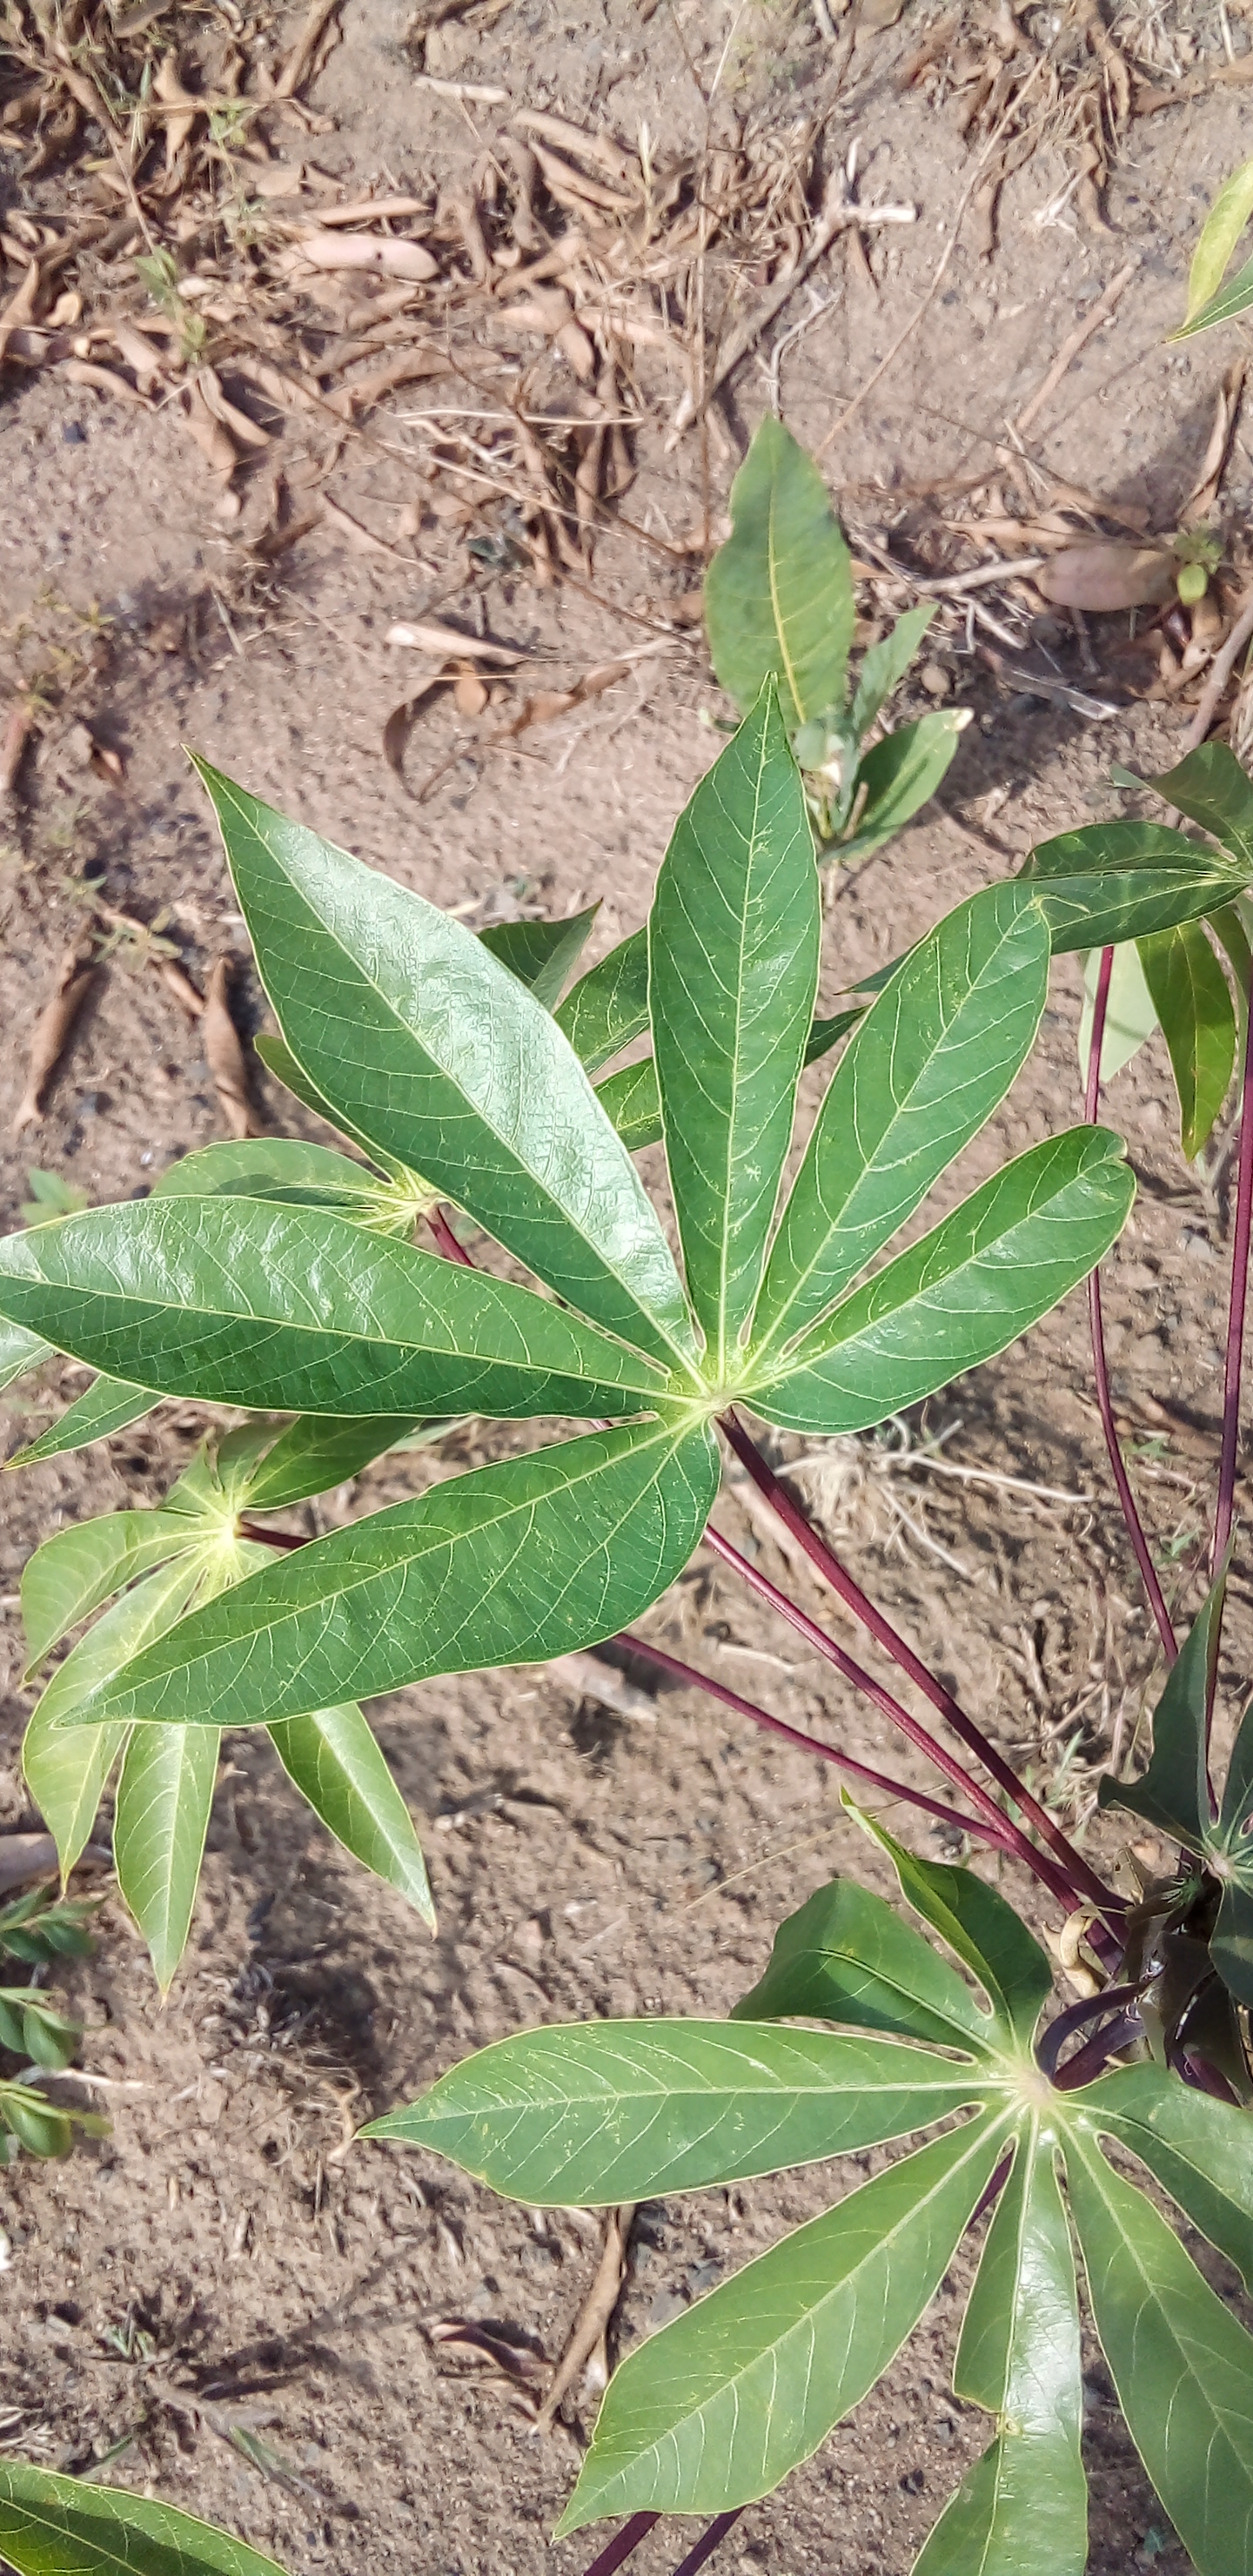
Label: healthy